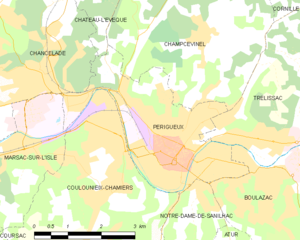
Périgueux
Kort over kommunen
Kort over kommunen
Périgueux er en mindre fransk provinsby. Den er hovedsæde i departementet Dordogne.